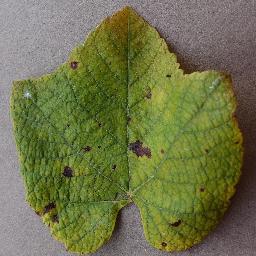
Label: Grape___Leaf_blight_(Isariopsis_Leaf_Spot)